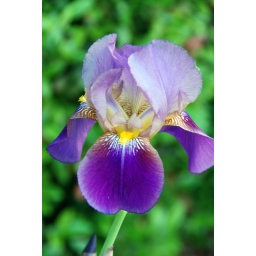
I'm told this is an iris. It is growing in a flower bed in front of my apartment.